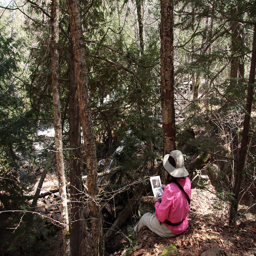
looking for the site of the painting